Jovan Kursula

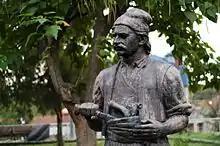
Statue in Varvarin.

Jovan Petrović (1768–16 August 1813), known as Jovan Kursula (Јован Курсула), was a Serbian "vojvoda" (commander) that participated in the Serbian Revolution.